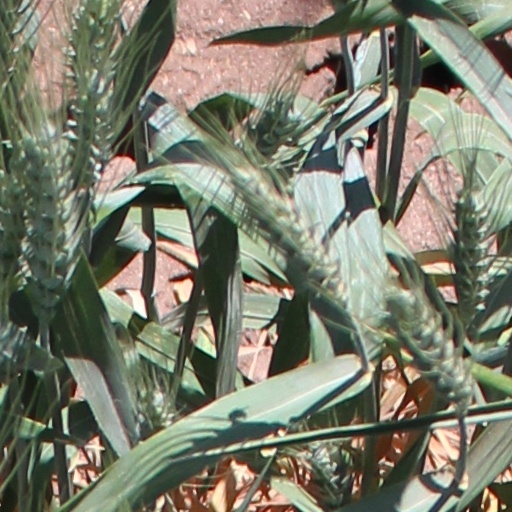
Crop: wheat